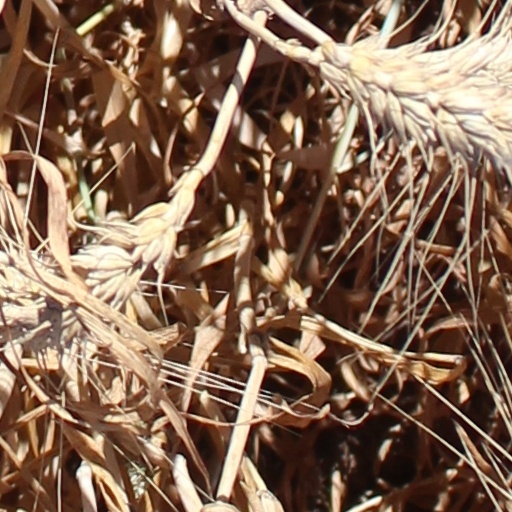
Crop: wheat